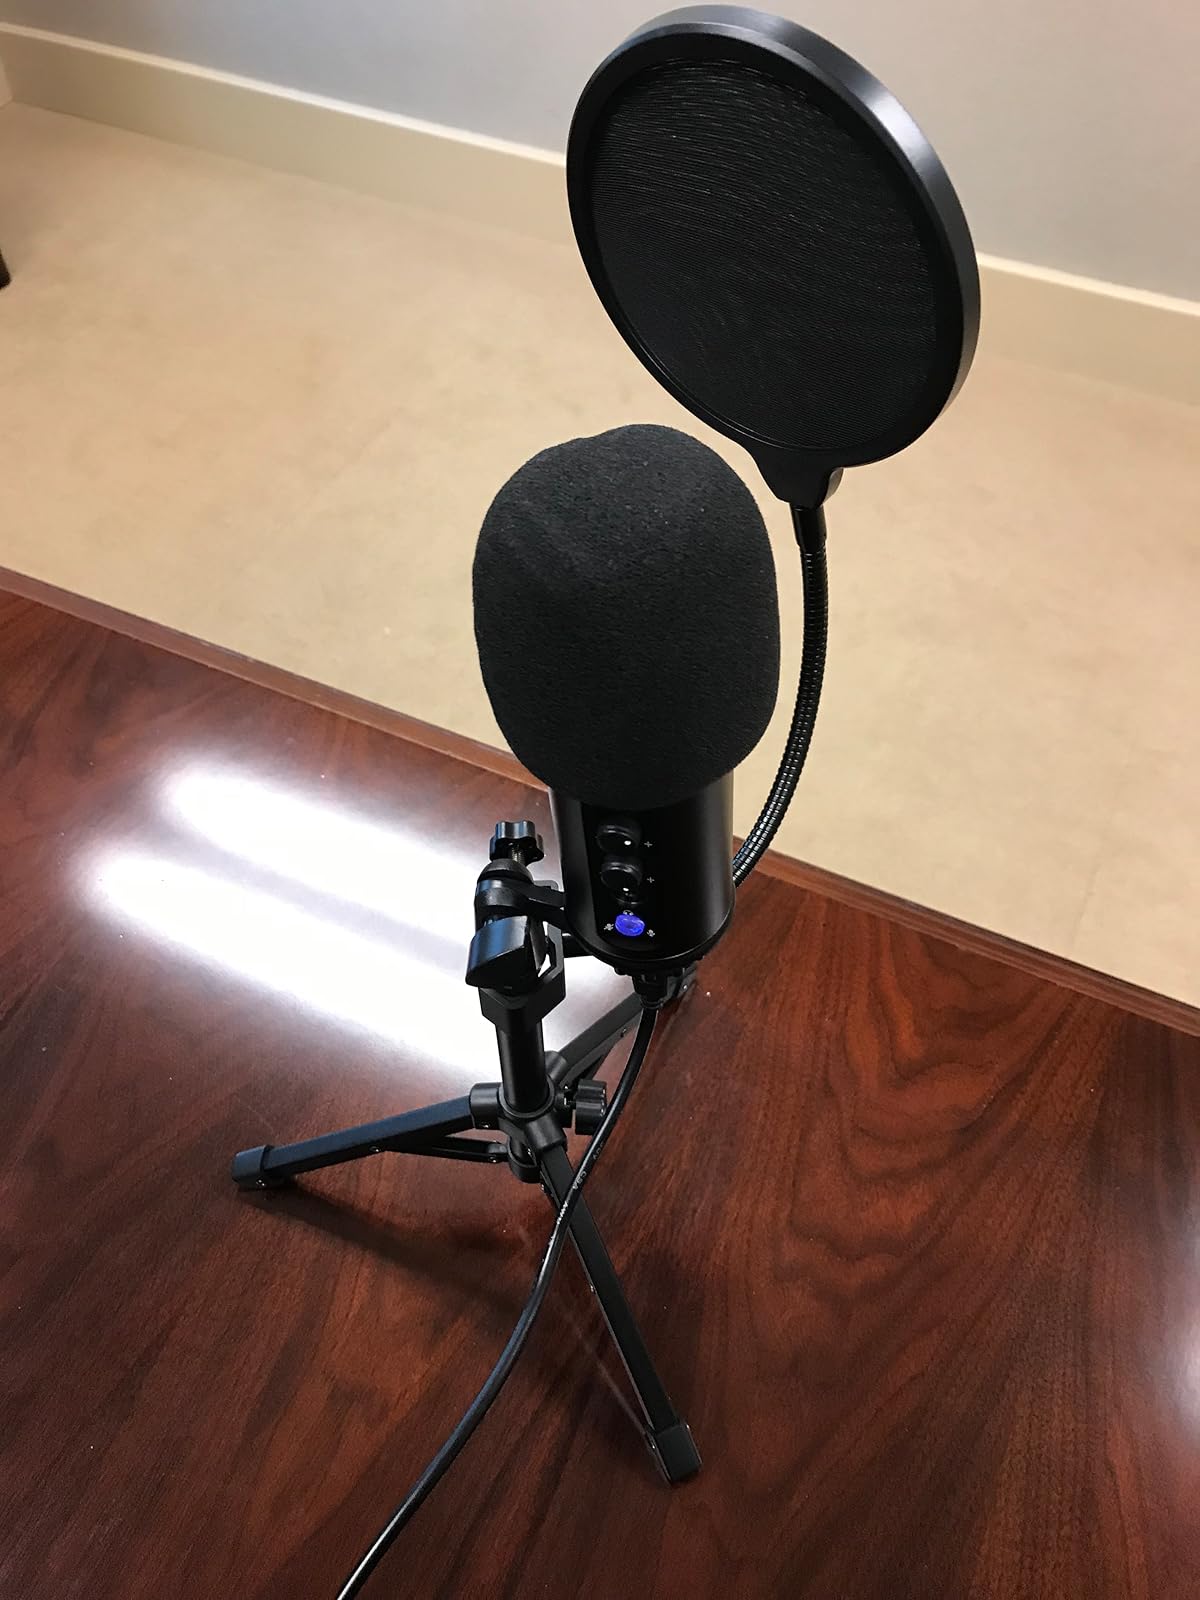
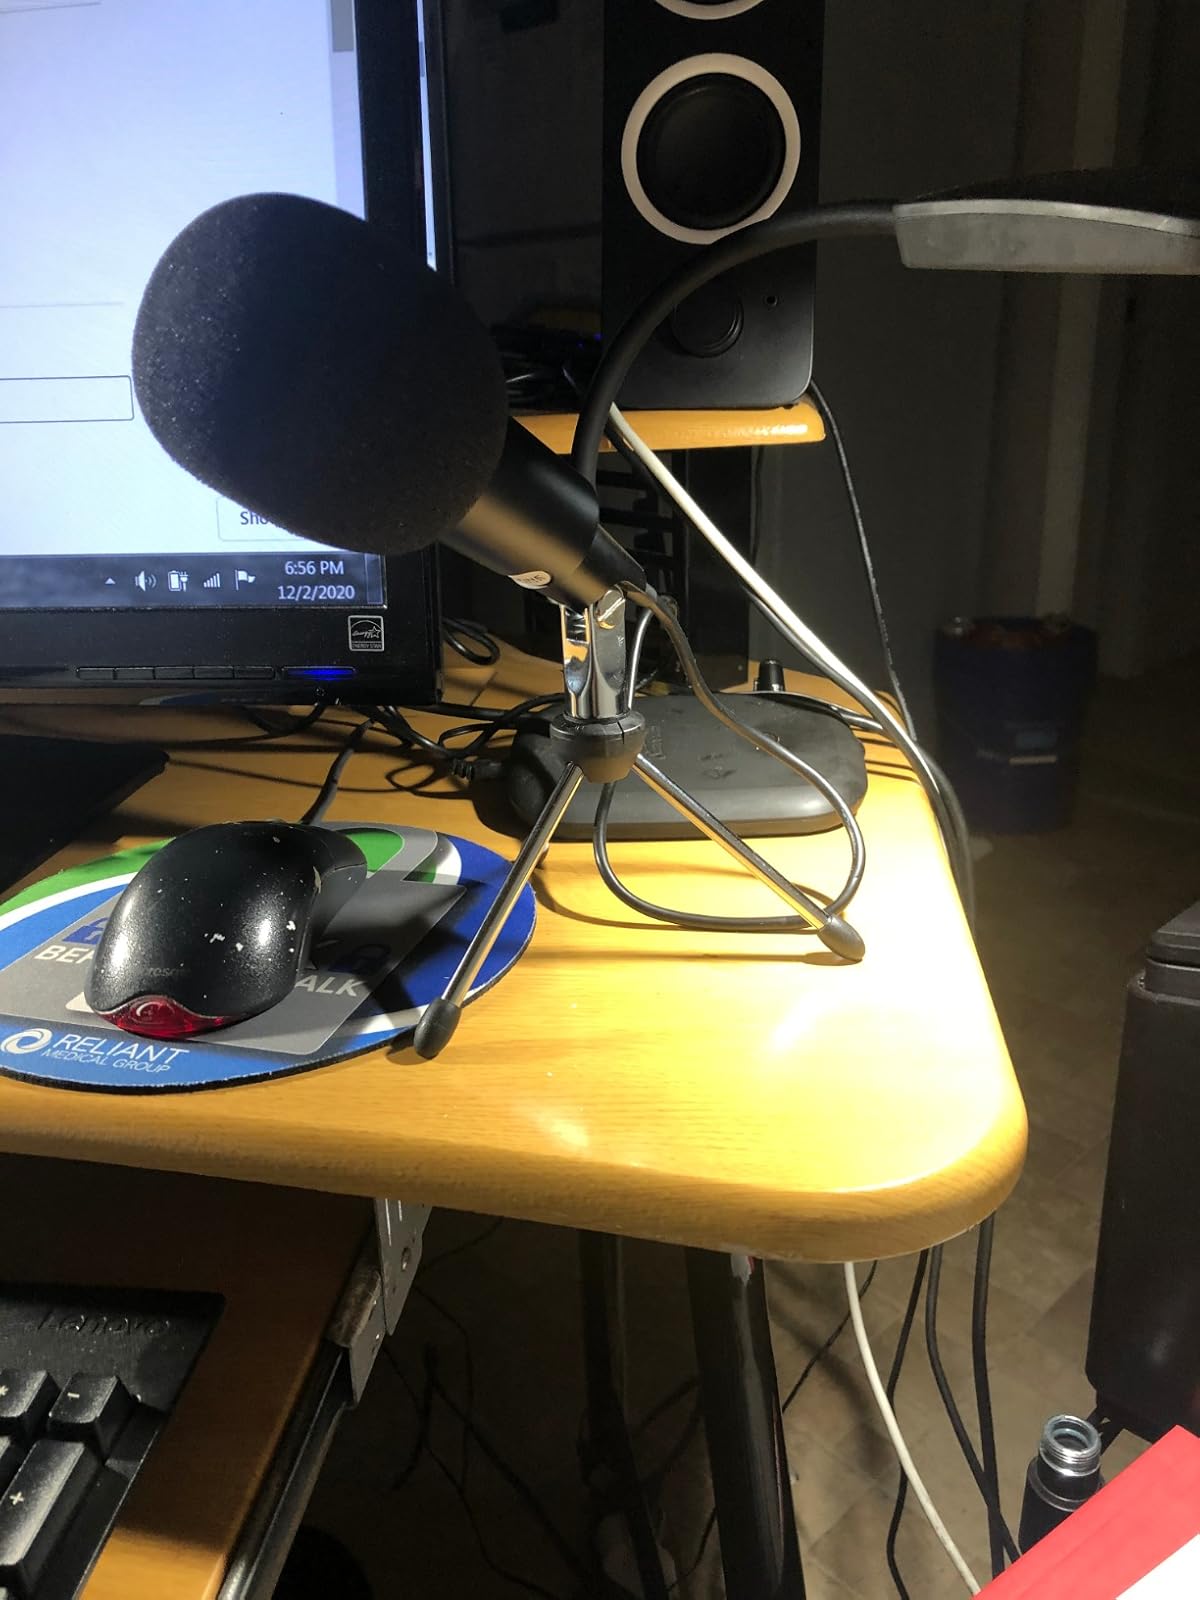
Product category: microphone
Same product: no